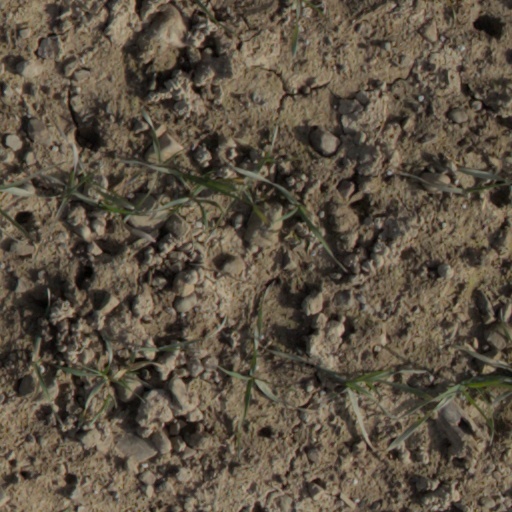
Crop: wheat